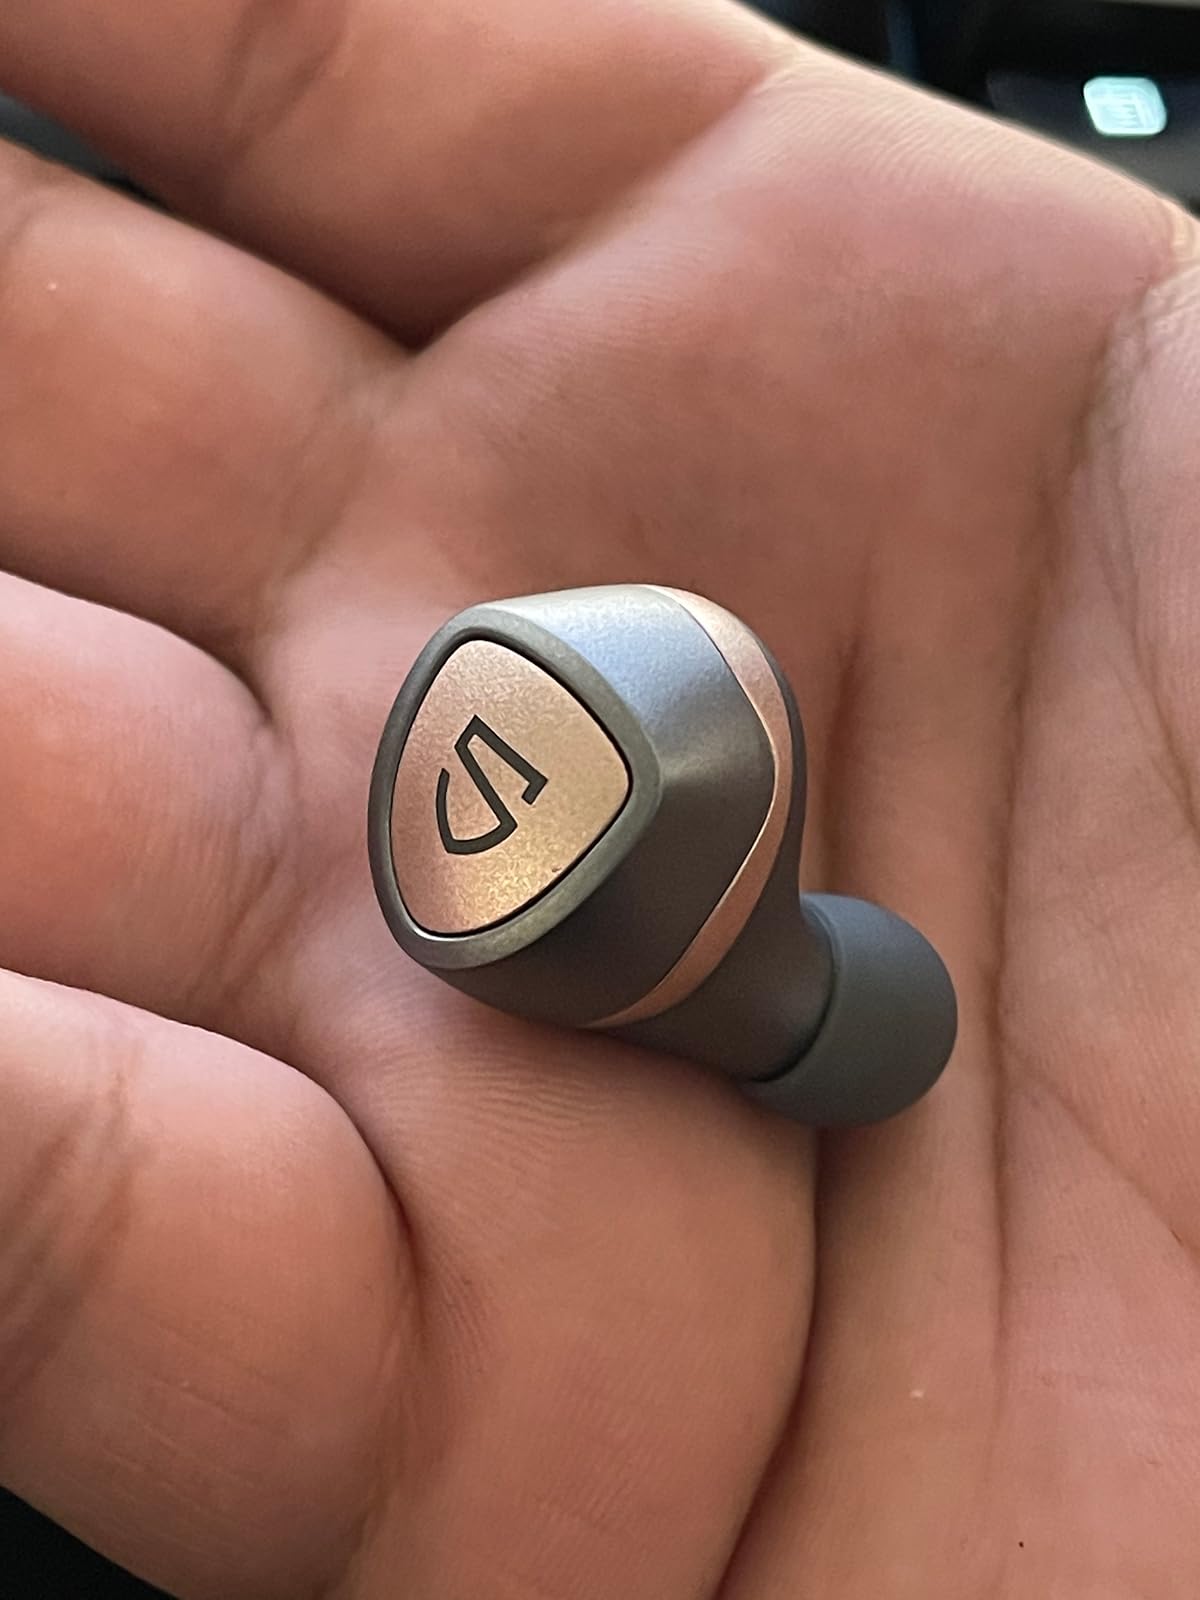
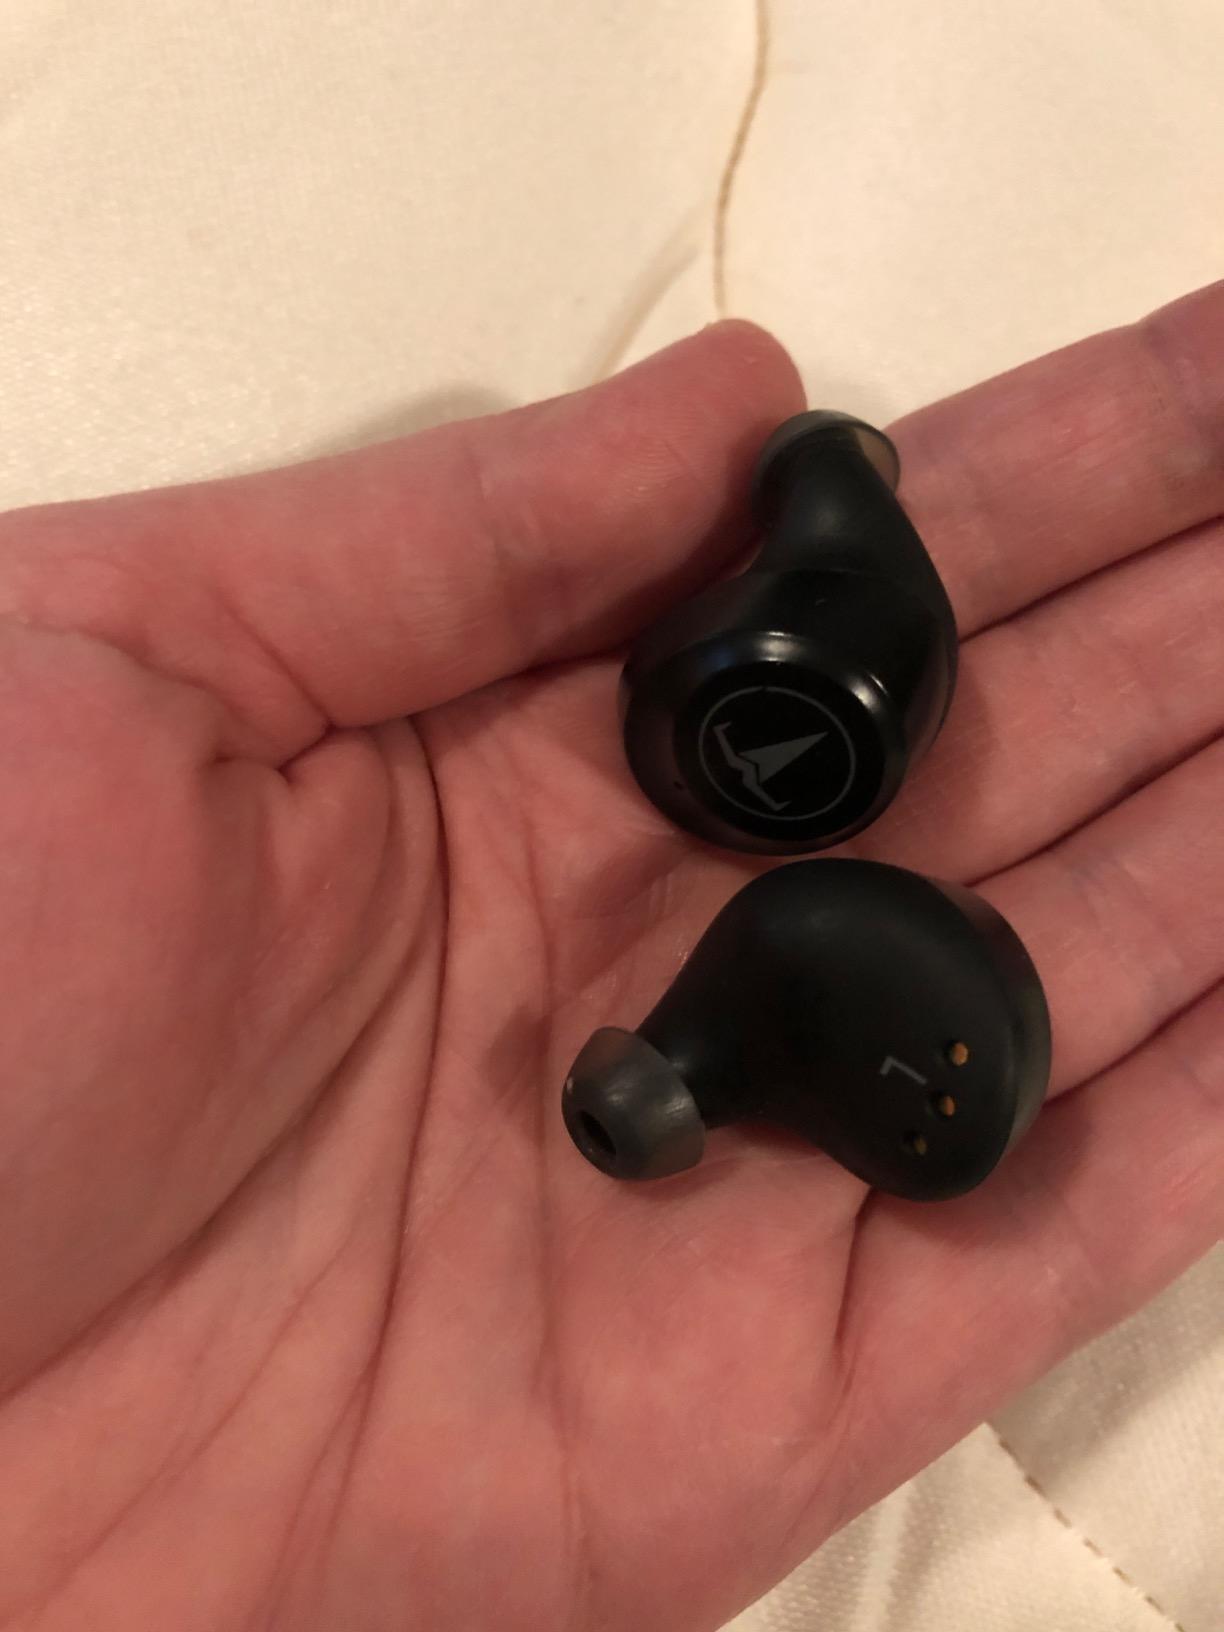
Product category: earbuds
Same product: no